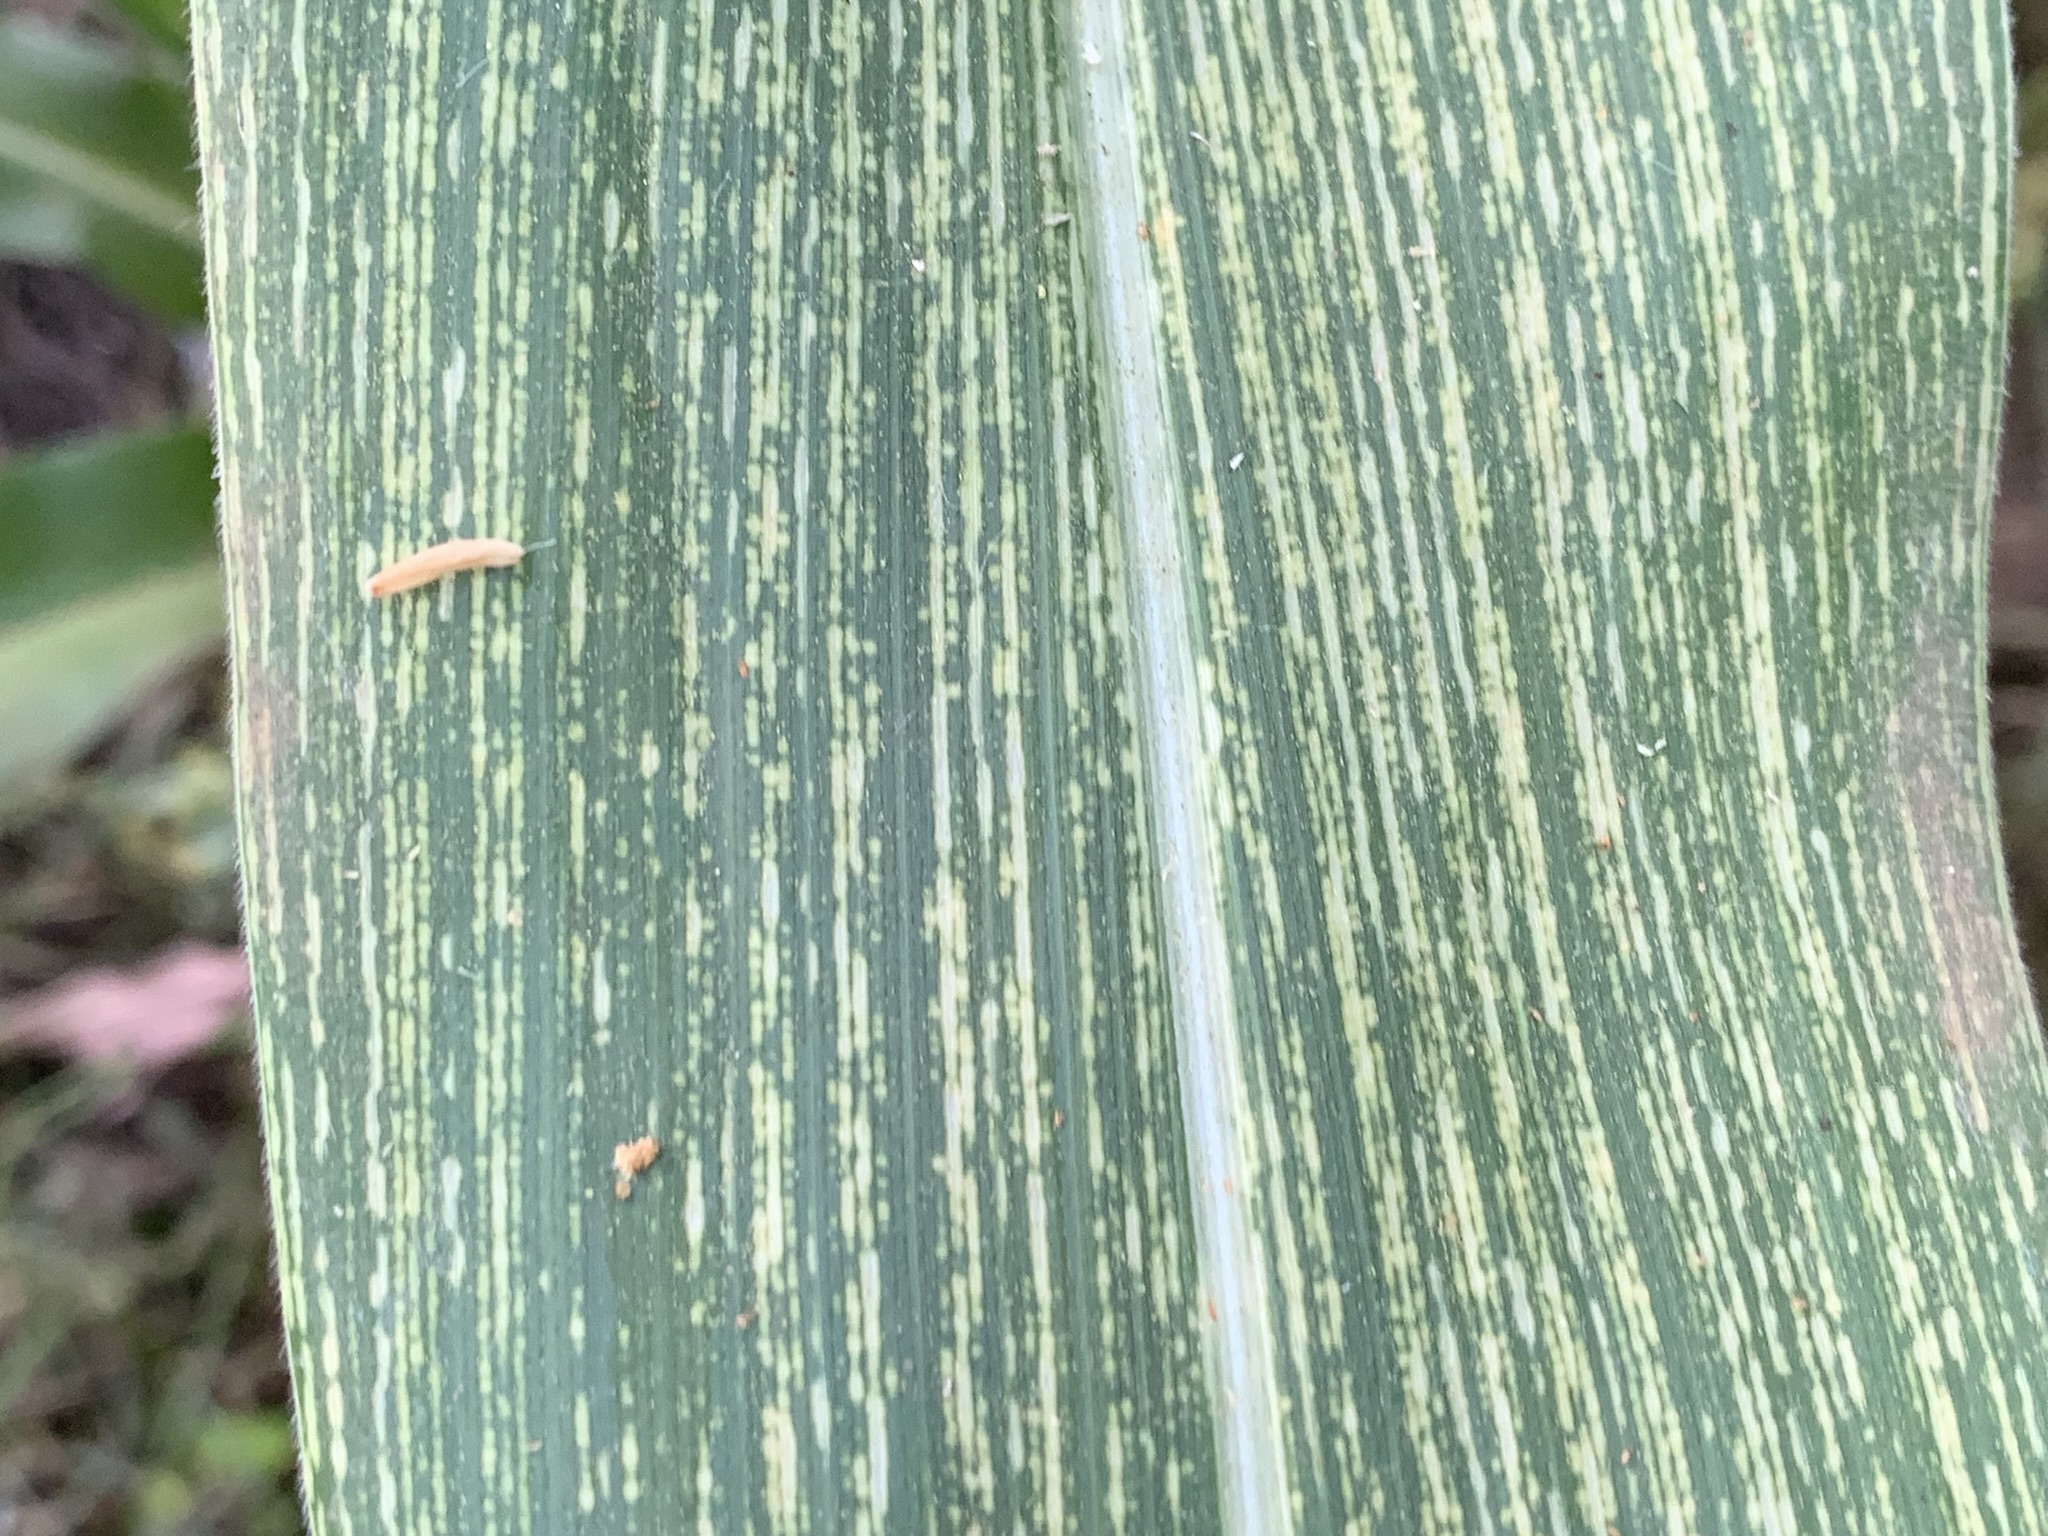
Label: MSV